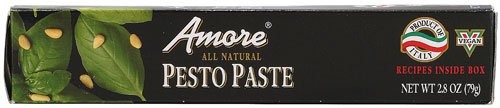
Item Name: Amore Italian Pesto Paste - 2.8 oz
Value: 2.8
Unit: Fl Oz

Price: 5.84